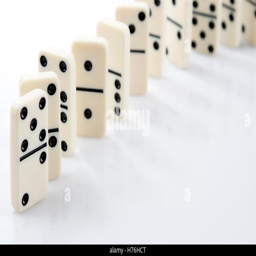
dominoes standing in a row